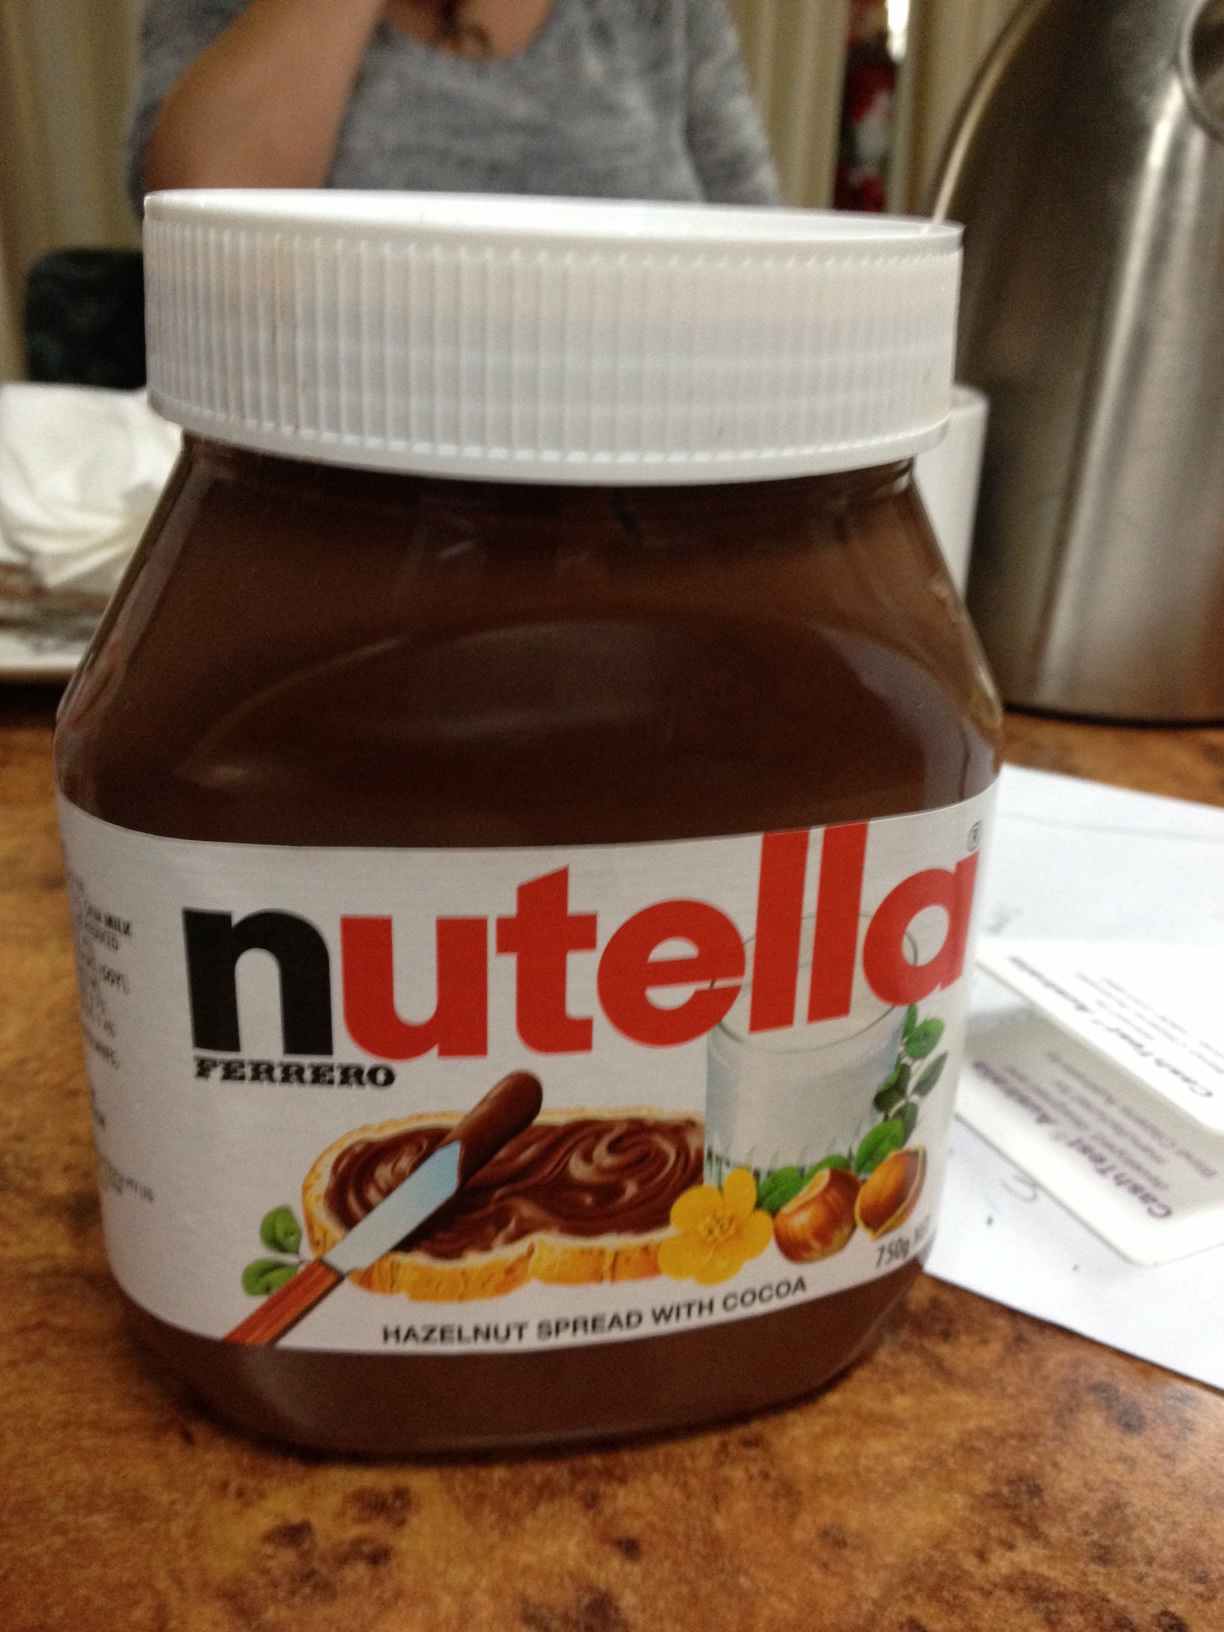Question: what is this?
Answer: nutella